Sodom Dead Sea Factory

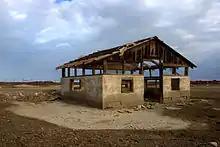
One of the shacks in the workers' camp

The Sodom Dead Sea Factory, including the Sodom Workers' Camp, is one of the two factories founded on the west bank of the Dead Sea by Jewish entrepreneurs before the founding of the State of Israel. It was founded by Moshe Novomeysky with the help of a British engineer in 1934. It was created to expand the ability to extract minerals from the sea through evaporation ponds in shallow waters. In the Palestine Potash Company's final year, the factory was responsible for 80% of the company's production and became profitable.